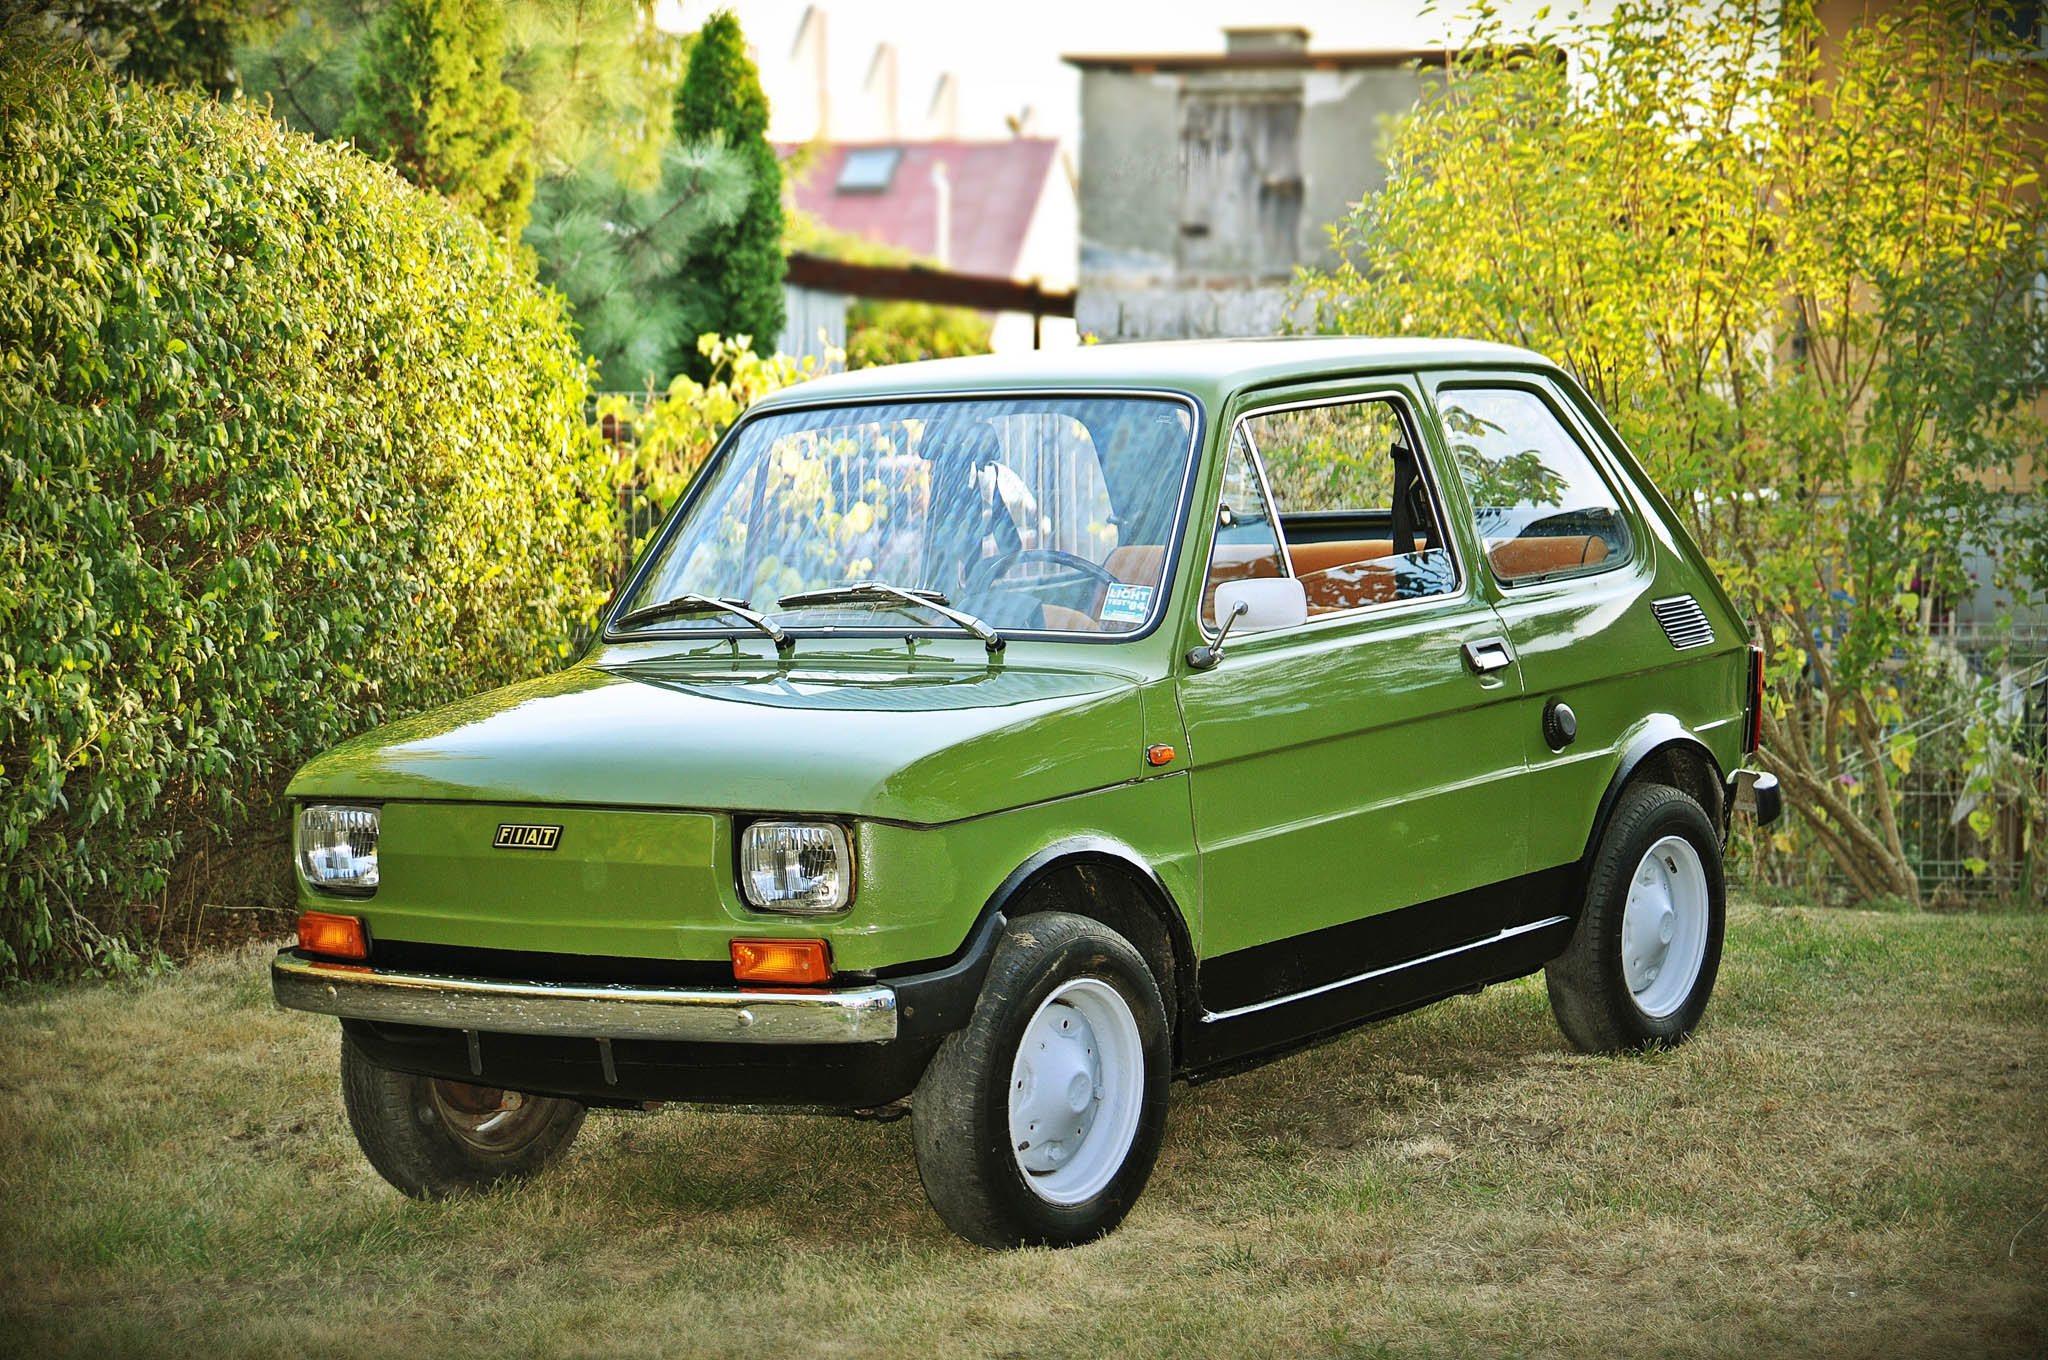
car, wheel, tire, Automotive parking light, vehicle, vehicle registration plate, plant, window, automotive lighting, automotive design, hood, motor vehicle, alloy wheel, Automotive light bulb, hubcap, tree, grass, bumper, rim, Automotive fog light, vehicle door, Automotive side marker light, terrestrial plant, classic car, automotive exterior, hatchback, windscreen wiper, automotive wheel system, headlamp, tire care, family car, tread, rolling, coupe, city car, compact car, volkswagen, steering wheel